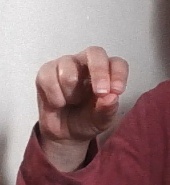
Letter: gaaf